Amy Sheldon

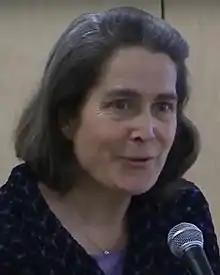
Sheldon in 2018

Amy Sheldon (born July 20, 1966) is an American Democratic politician. Since January 2015 she serves as member of the Vermont House of Representatives from Addison 1 district.